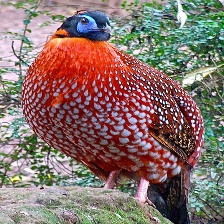
Species: SATYR TRAGOPAN
Scientific name: TRAGOPAN SATYRA